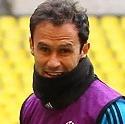
Age: 33